Broken Hill

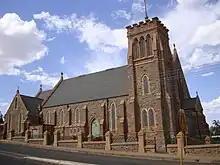
Sacred Heart Cathedral

In 1952, Broken Hill's demands for a permanent water supply were met with the completion of a pipeline from Menindee. The pipeline could supply of water per hour. Water storage facilities that are part of the Menindee Lakes Scheme on the Darling River secured the water supply to Broken Hill, making it a relative oasis amid the harsh climate of the Australian outback. High evaporation rates have resulted in the policy of using the local storage for supply before using the pipeline.